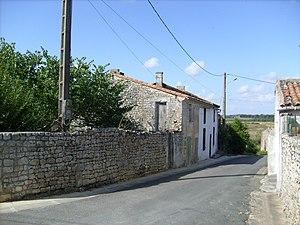
Ruelles à Saint-Sornin
Saint-Sornin est une commune du sud-ouest de la France, située dans le département de la Charente-Maritime.